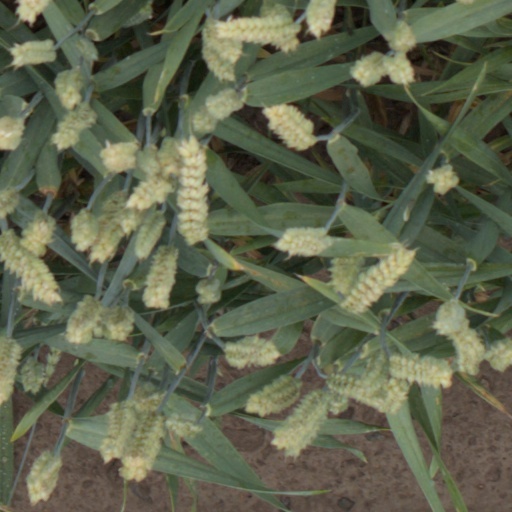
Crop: wheat